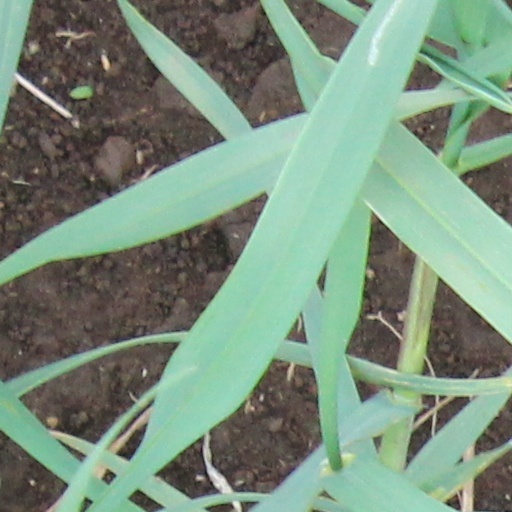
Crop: wheat